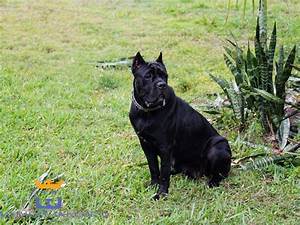
Label: dog